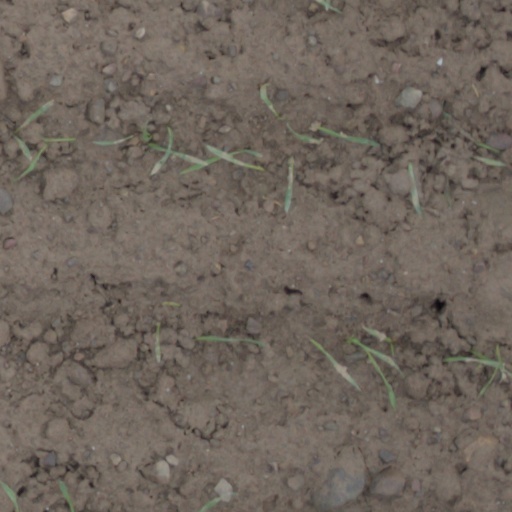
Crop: wheat